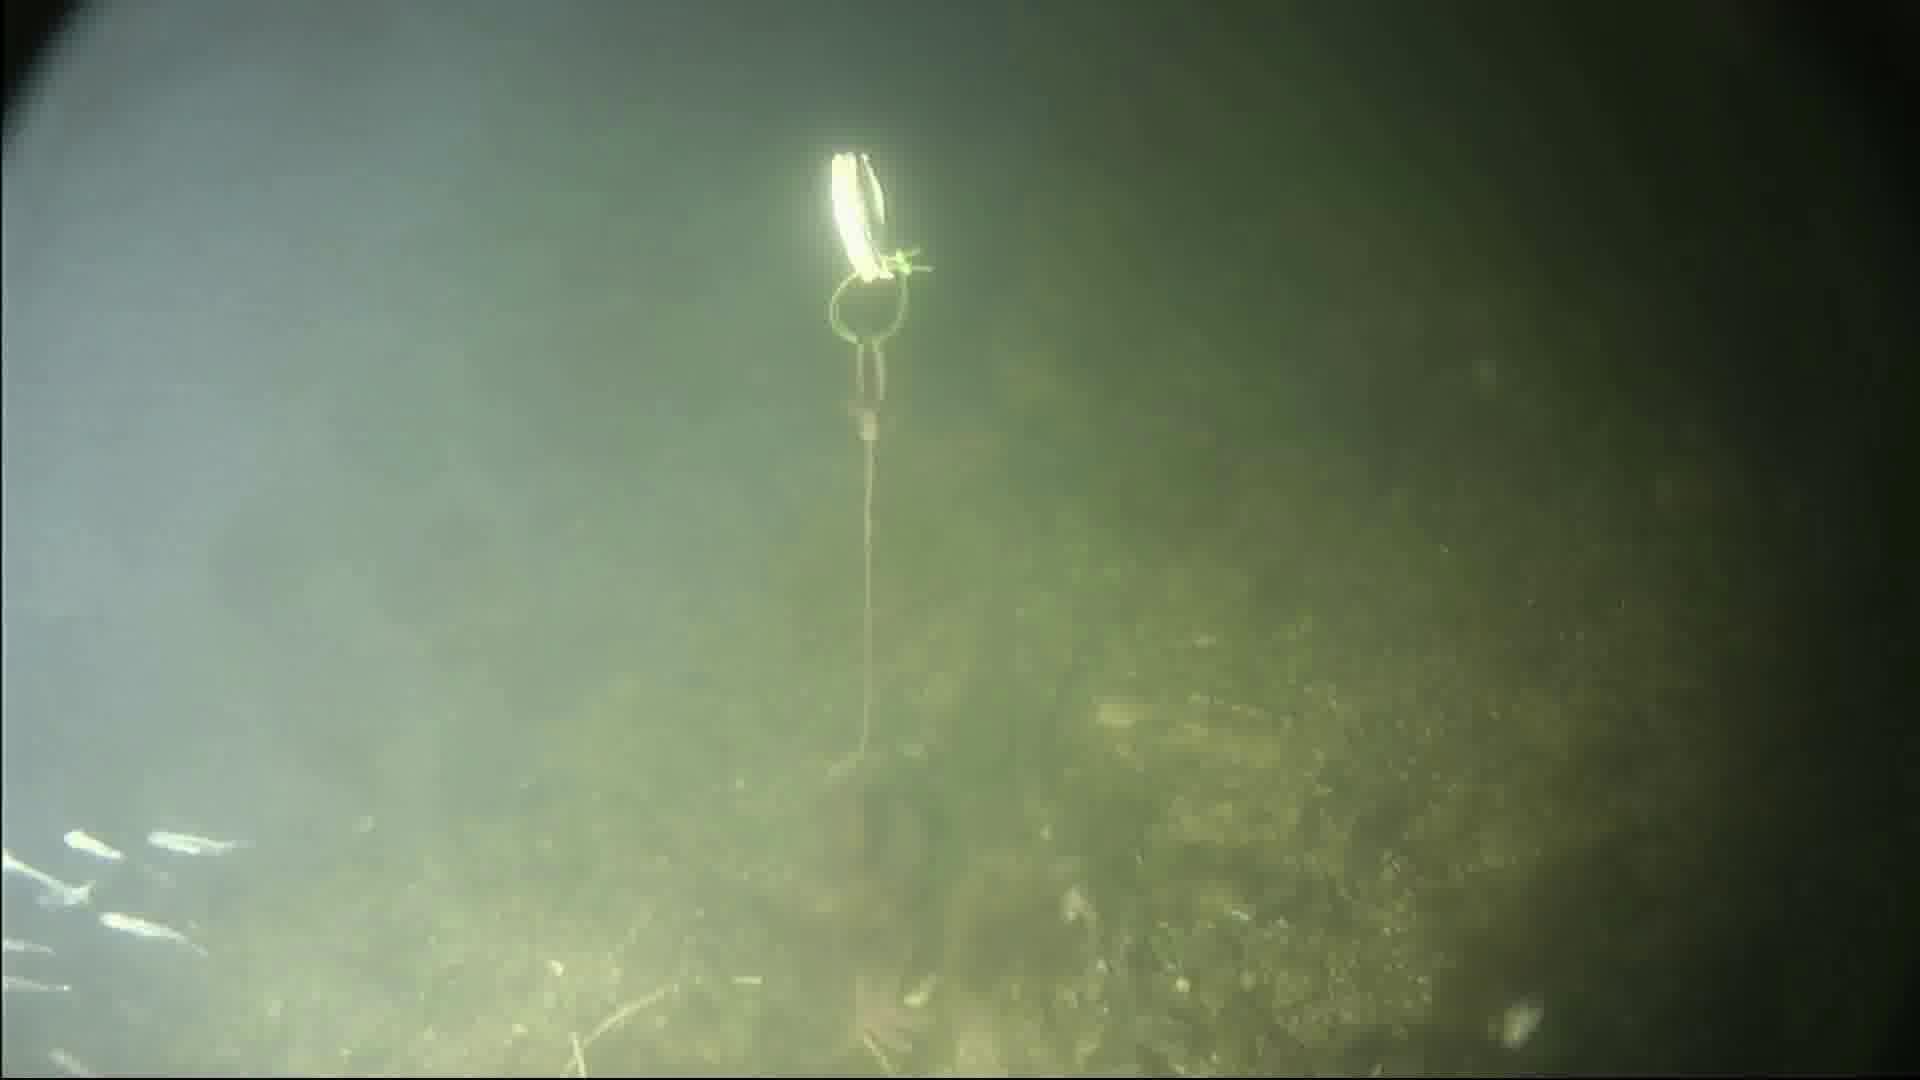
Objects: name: starfish
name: crab
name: small_fish